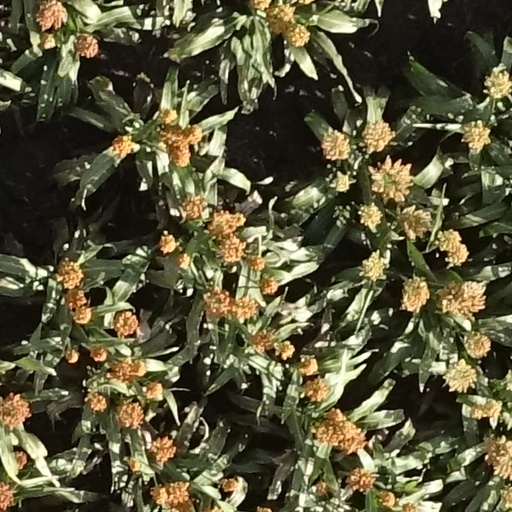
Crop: sorghum